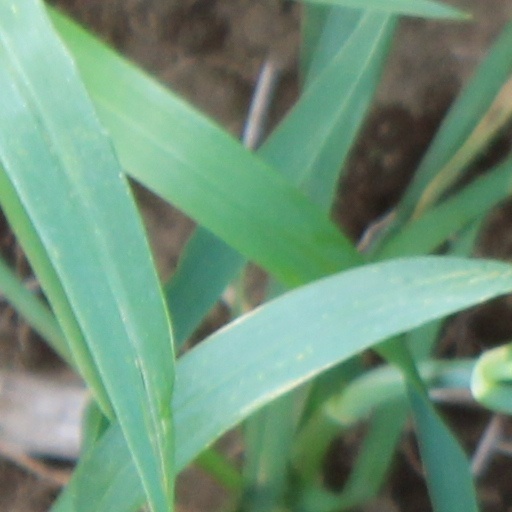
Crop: wheat